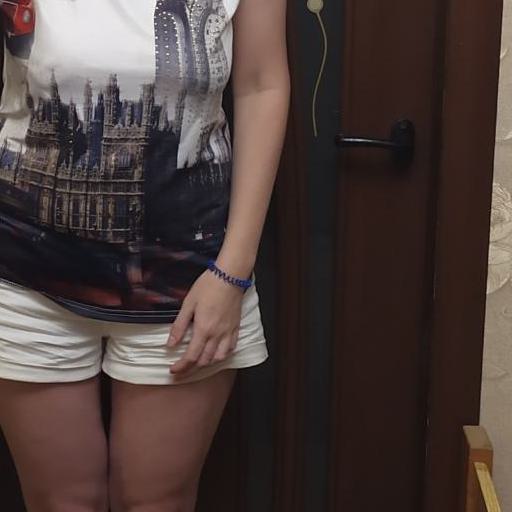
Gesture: no_gesture